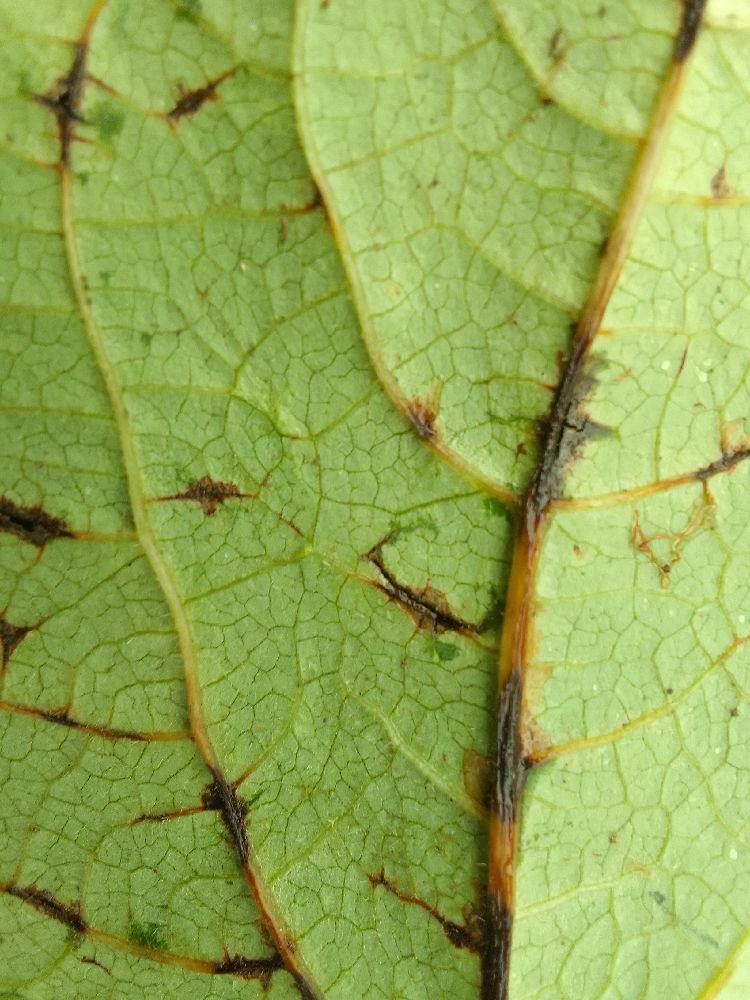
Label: anthracnose